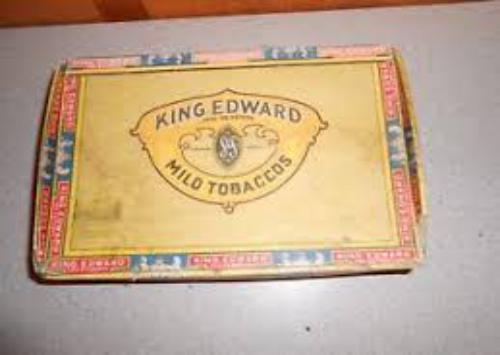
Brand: King Edward the Seventh
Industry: Necessities